Colony of New Zealand

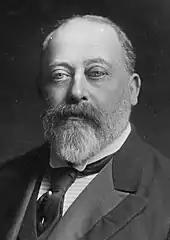
In 1907, Edward VII declared New Zealand to be a Dominion.

The Colony of New Zealand continued until 26 September 1907, when, as a result of a decision by the 1907 Imperial Conference and by request of the New Zealand Government, King Edward VII declared New Zealand to be a Dominion. On the same day, the King issued another Royal Proclamation granting the Colony of Newfoundland the status of Dominion of Newfoundland. The 1907 change from Colony to Dominion was largely symbolic, and New Zealand did not become independent until the General Assembly of New Zealand enacted the Statute of Westminster Adoption Act 1947, which applied the Statute of Westminster 1931 to the Dominion of New Zealand (although the United Kingdom retained the right to legislate for New Zealand at its request); certain colonial enactments survived for sometime after—the New Zealand Constitution Act 1852 was finally replaced by the Constitution Act 1986.